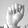
ASL letter: A